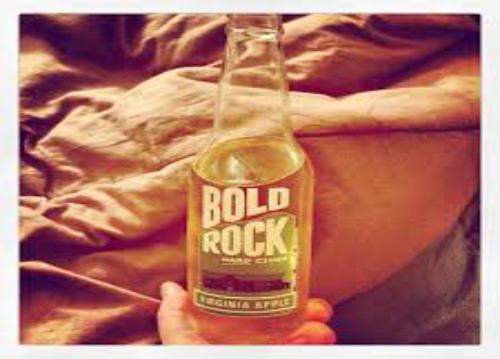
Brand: Bold Rock Hard Cider
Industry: Food